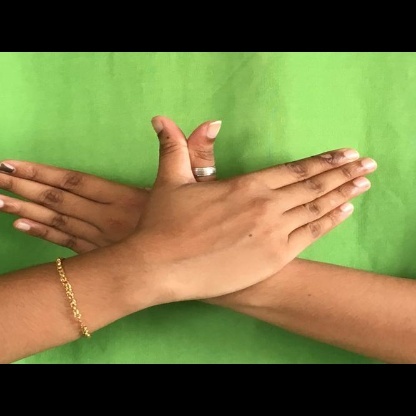
Mudra: Garuda